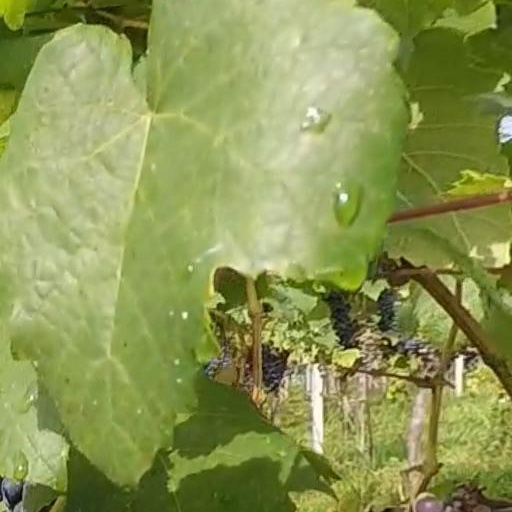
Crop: grape